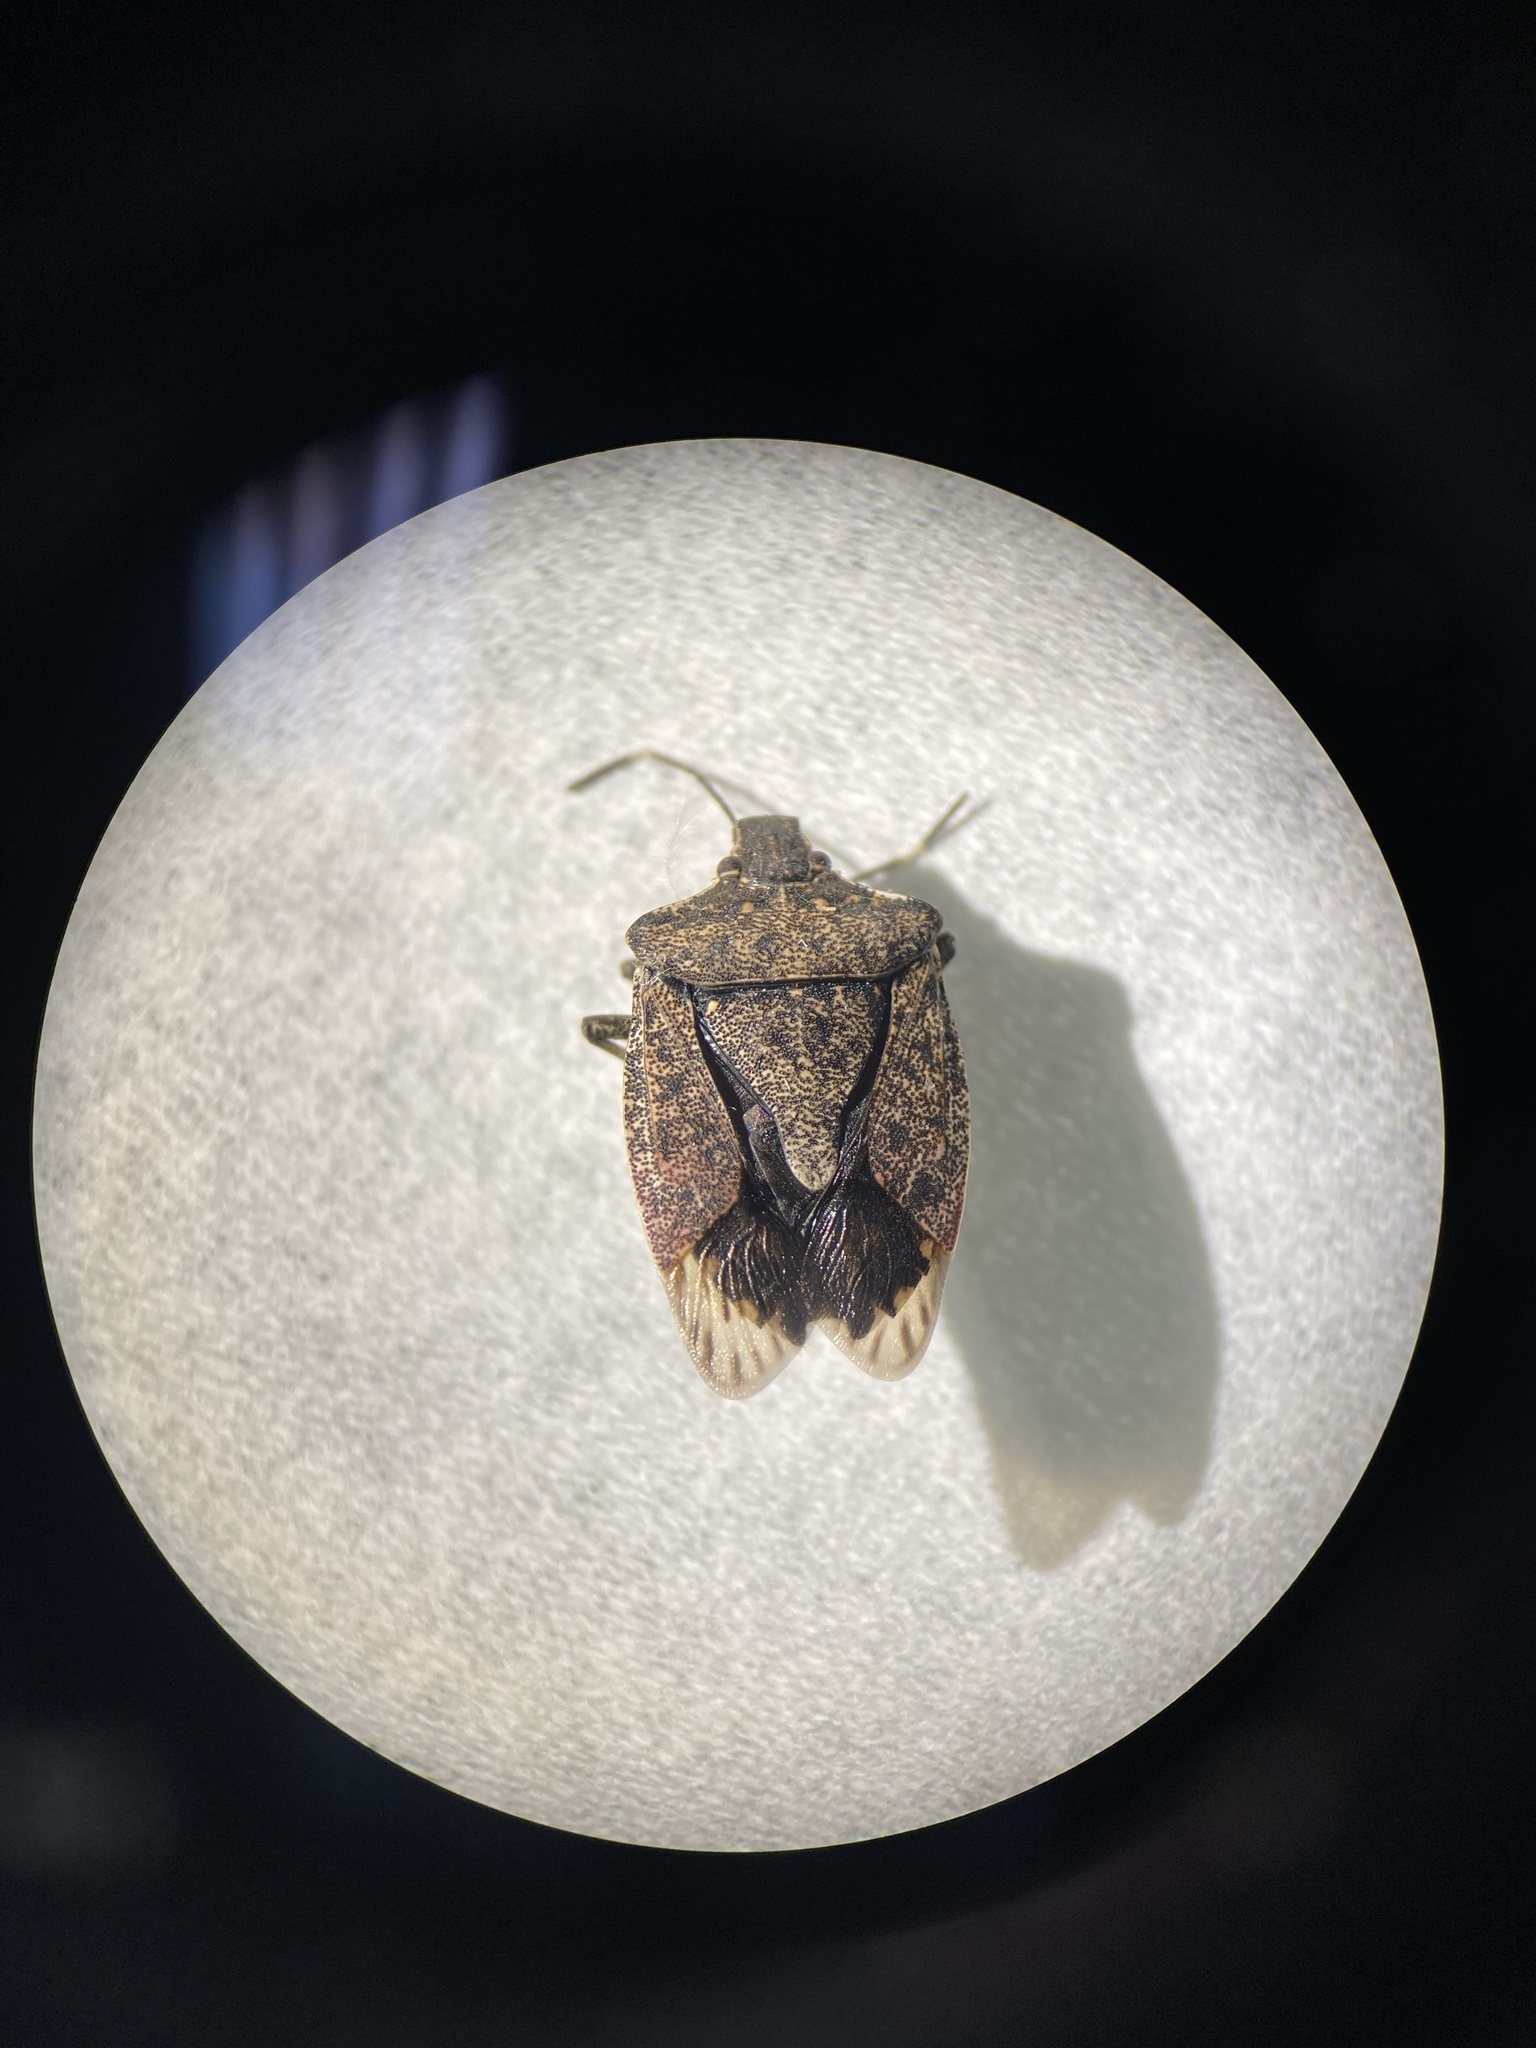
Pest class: stink_bug